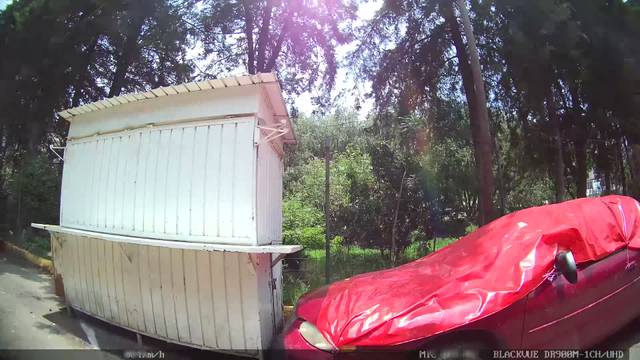
Region: Mexico
Coordinates: 19.362, -99.241